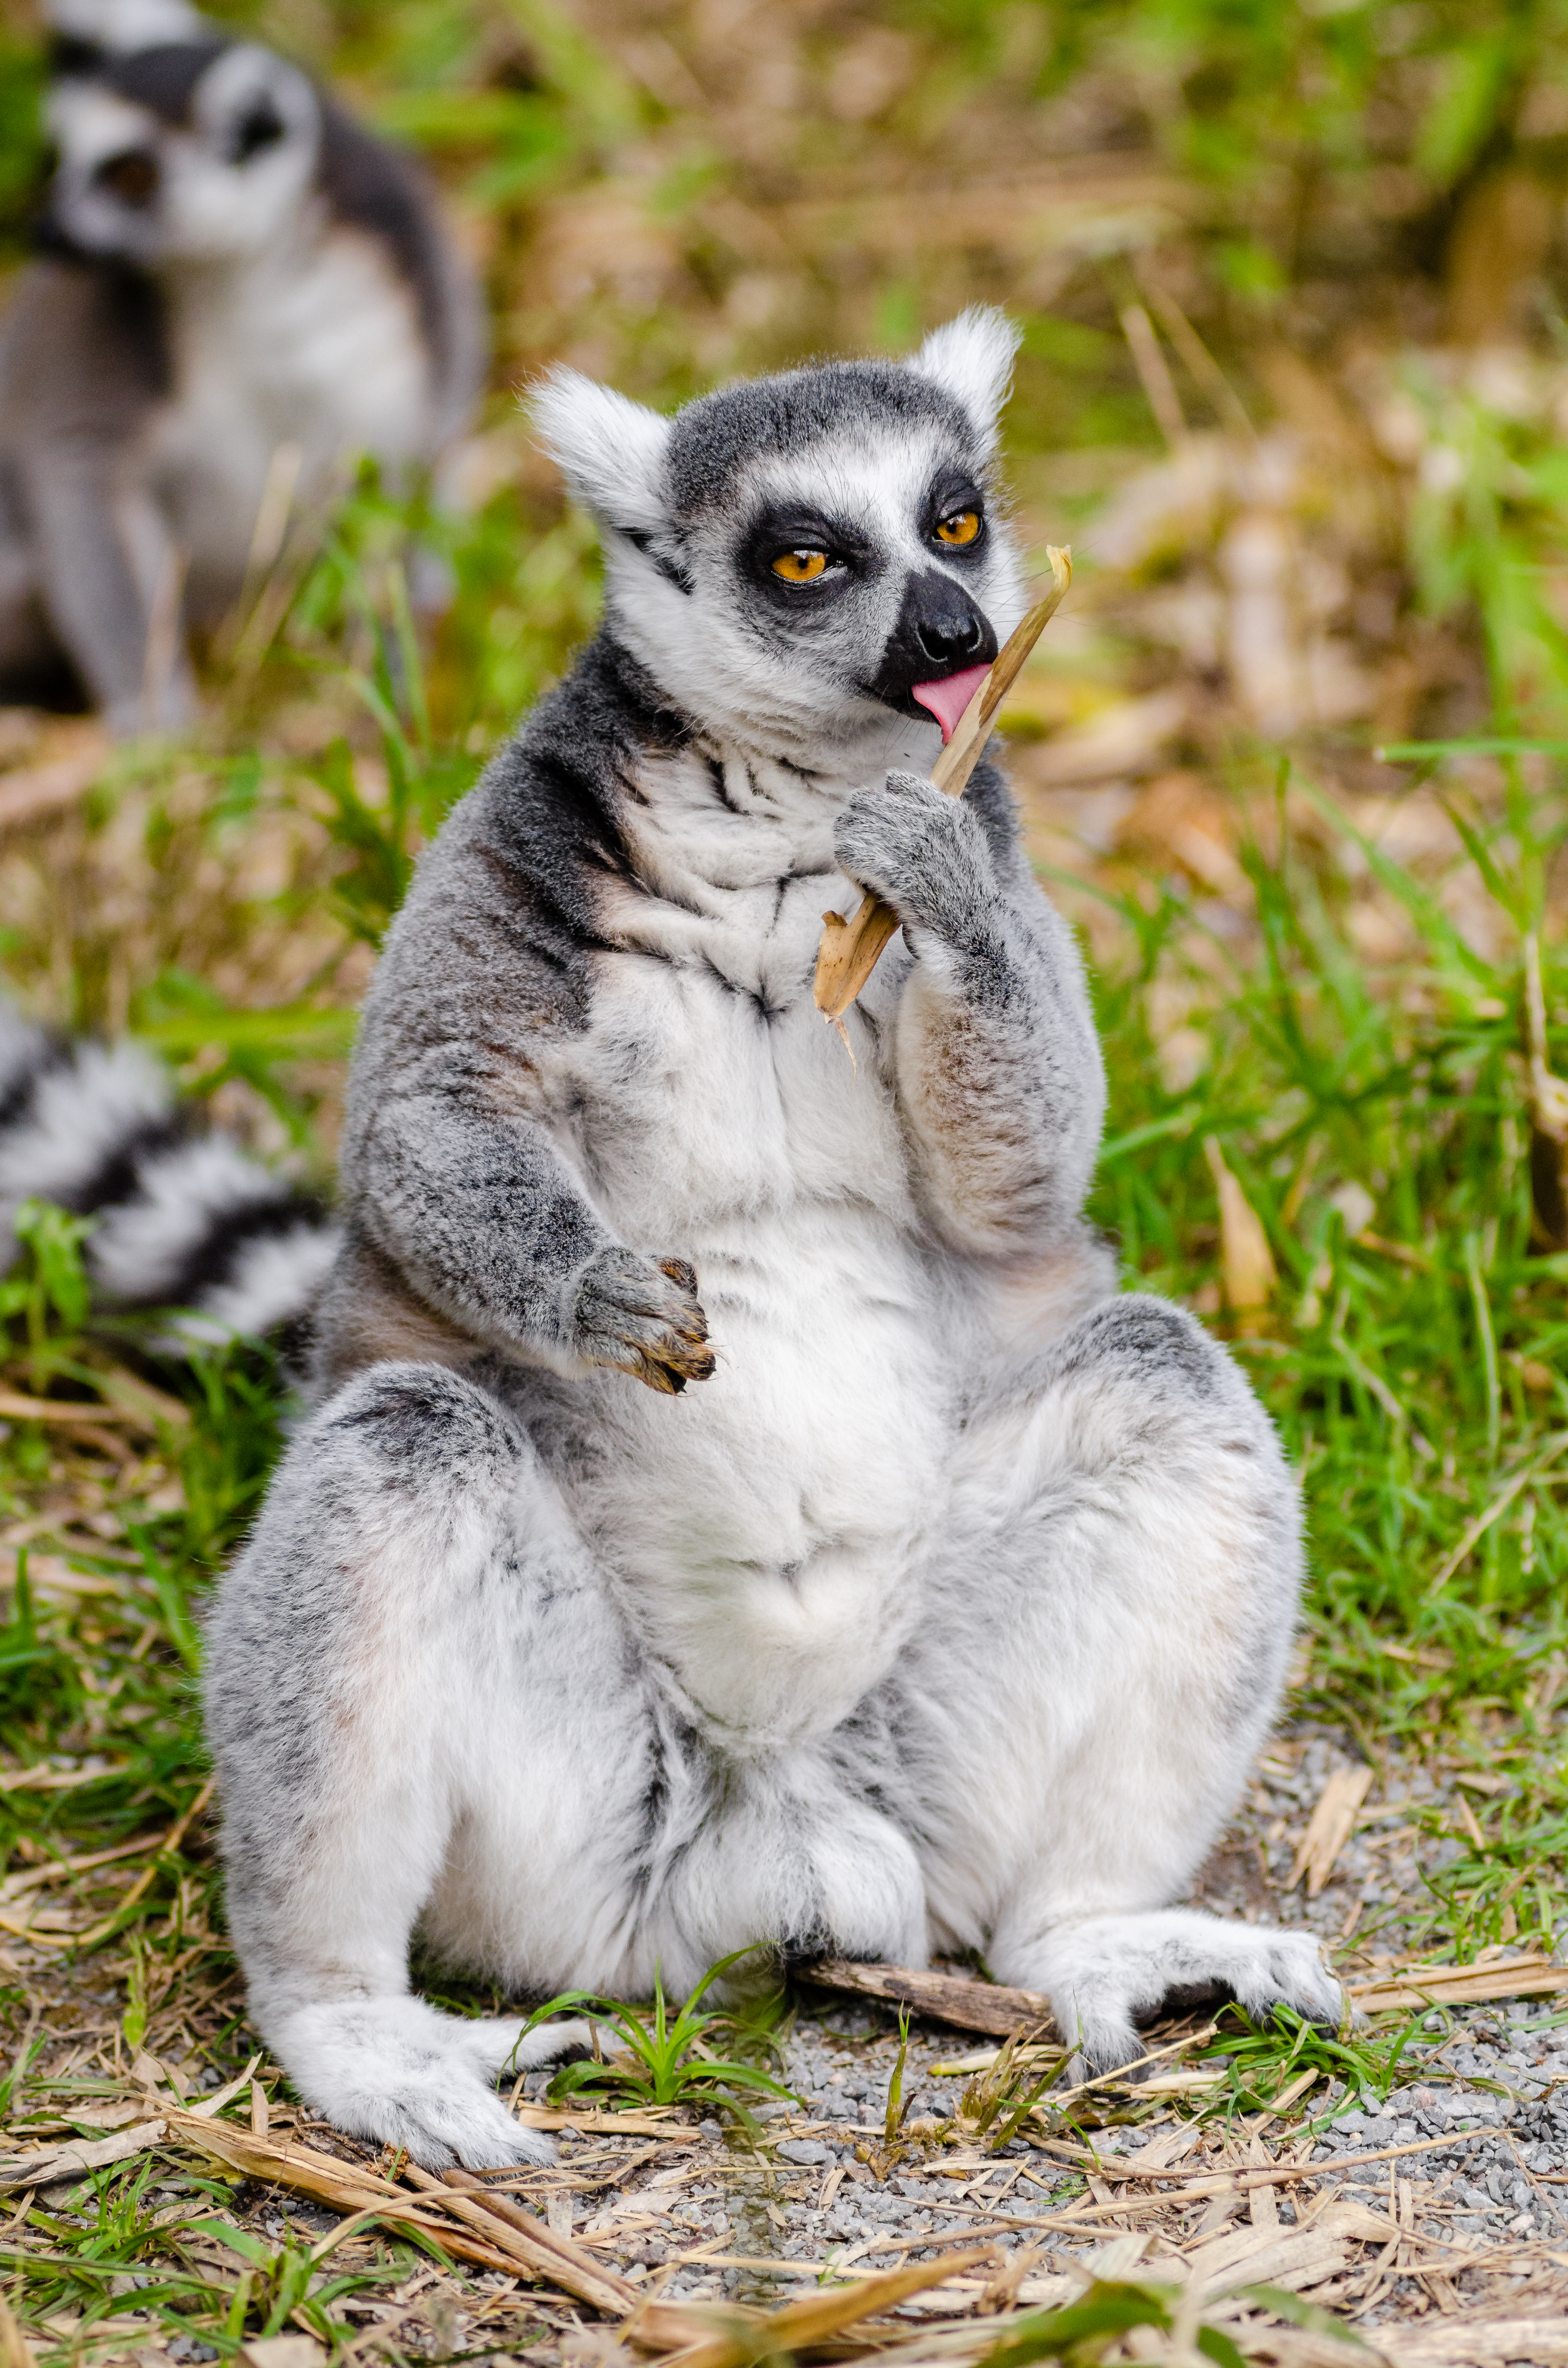
animal, wildlife, zoo, mammal, fauna, primate, madagascar, vertebrate, lemur, marsupial